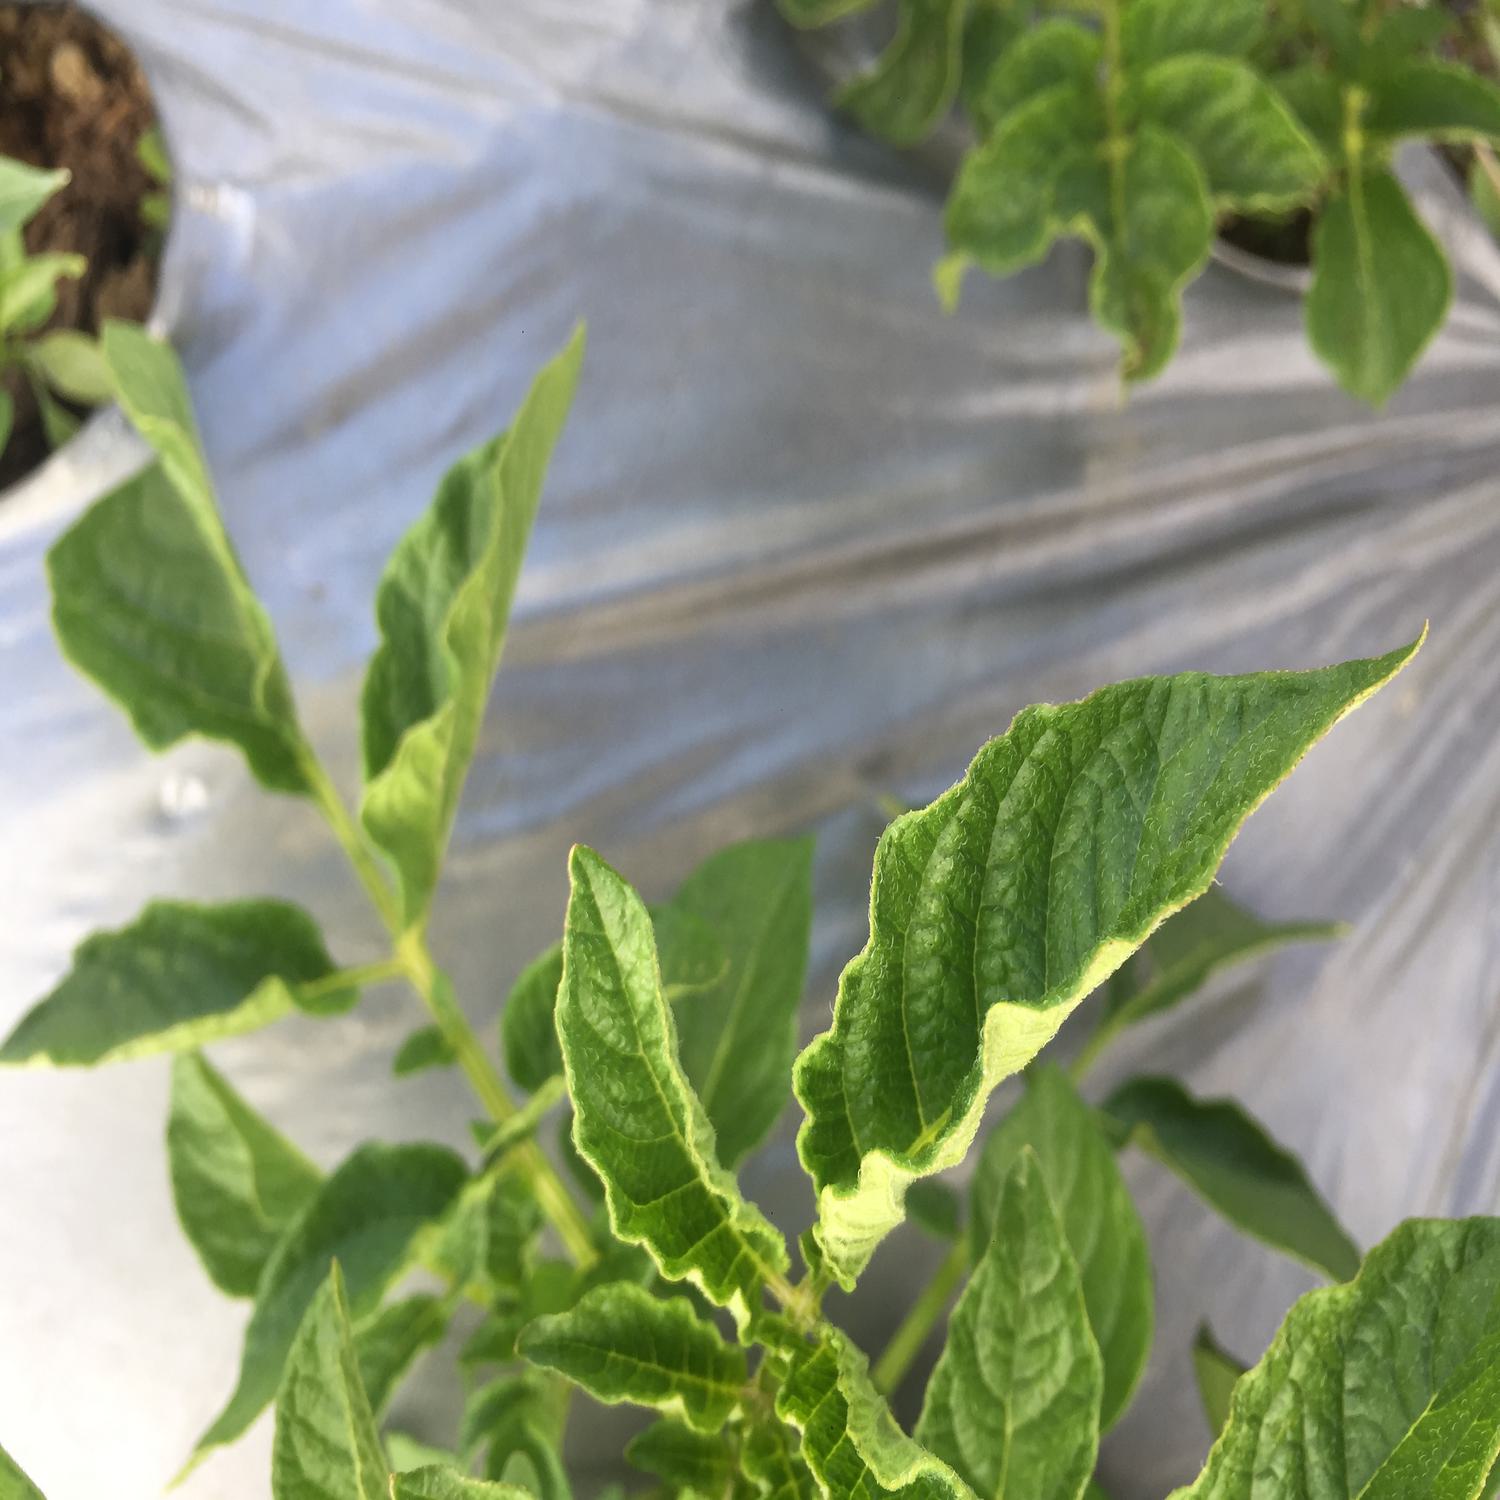
Etiqueta: Virus